Dark Horse (George Harrison album)

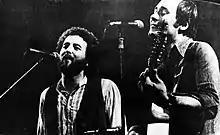
Harrison's dedication to his Dark Horse Records act Splinter (pictured performing in 1977) was one of the factors that compromised his focus on "Dark Horse"; photo: Jean Helfer.

Compounding the pressure, Harrison was drinking heavily and had returned to his drug-taking ways of the 1960s. In "I, Me, Mine", he refers to this as "the naughty period, 1973–74". Wounded by Harrison's frequent infidelities, Boyd had an affair with Ron Wood of the Faces before eventually leaving Harrison for his friend Eric Clapton in July 1974. Both of these dalliances receive attention on "Dark Horse", which author Simon Leng likens to a "musical soap opera". For his part, Harrison had taken up with Starr's wife, Maureen Starkey, and with Wood's wife Krissy. In November 1973, Wood encouraged press speculation about Harrison's marriage by stating that "my romance with Patti is definitely on"; over the following year, rumours circulated about Harrison's dalliance with Starkey and the UK tabloids became aware of his affair with model Kathy Simmonds, a former girlfriend of Wood's bandmate Rod Stewart. Shortly before "Dark Horse"s release, Harrison avoided reporters' questions regarding his private life with a suggestion that people wait for the new album, saying, "It's like "Peyton Place"."Anne Moore, "George Harrison on Tour – Press Conference Q&A", "Valley Advocate", 13 November 1974; available at Rock's Backpages (subscription required; retrieved 15 July 2012).